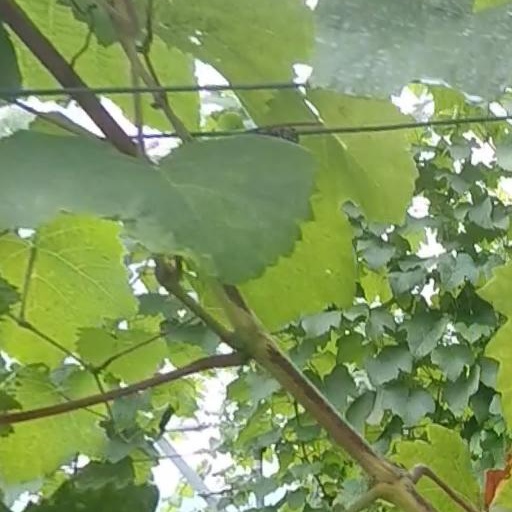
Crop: grape